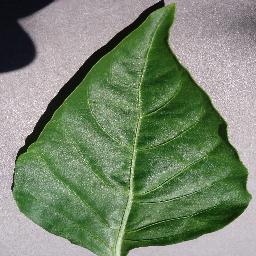
Label: Pepper,_bell___healthy